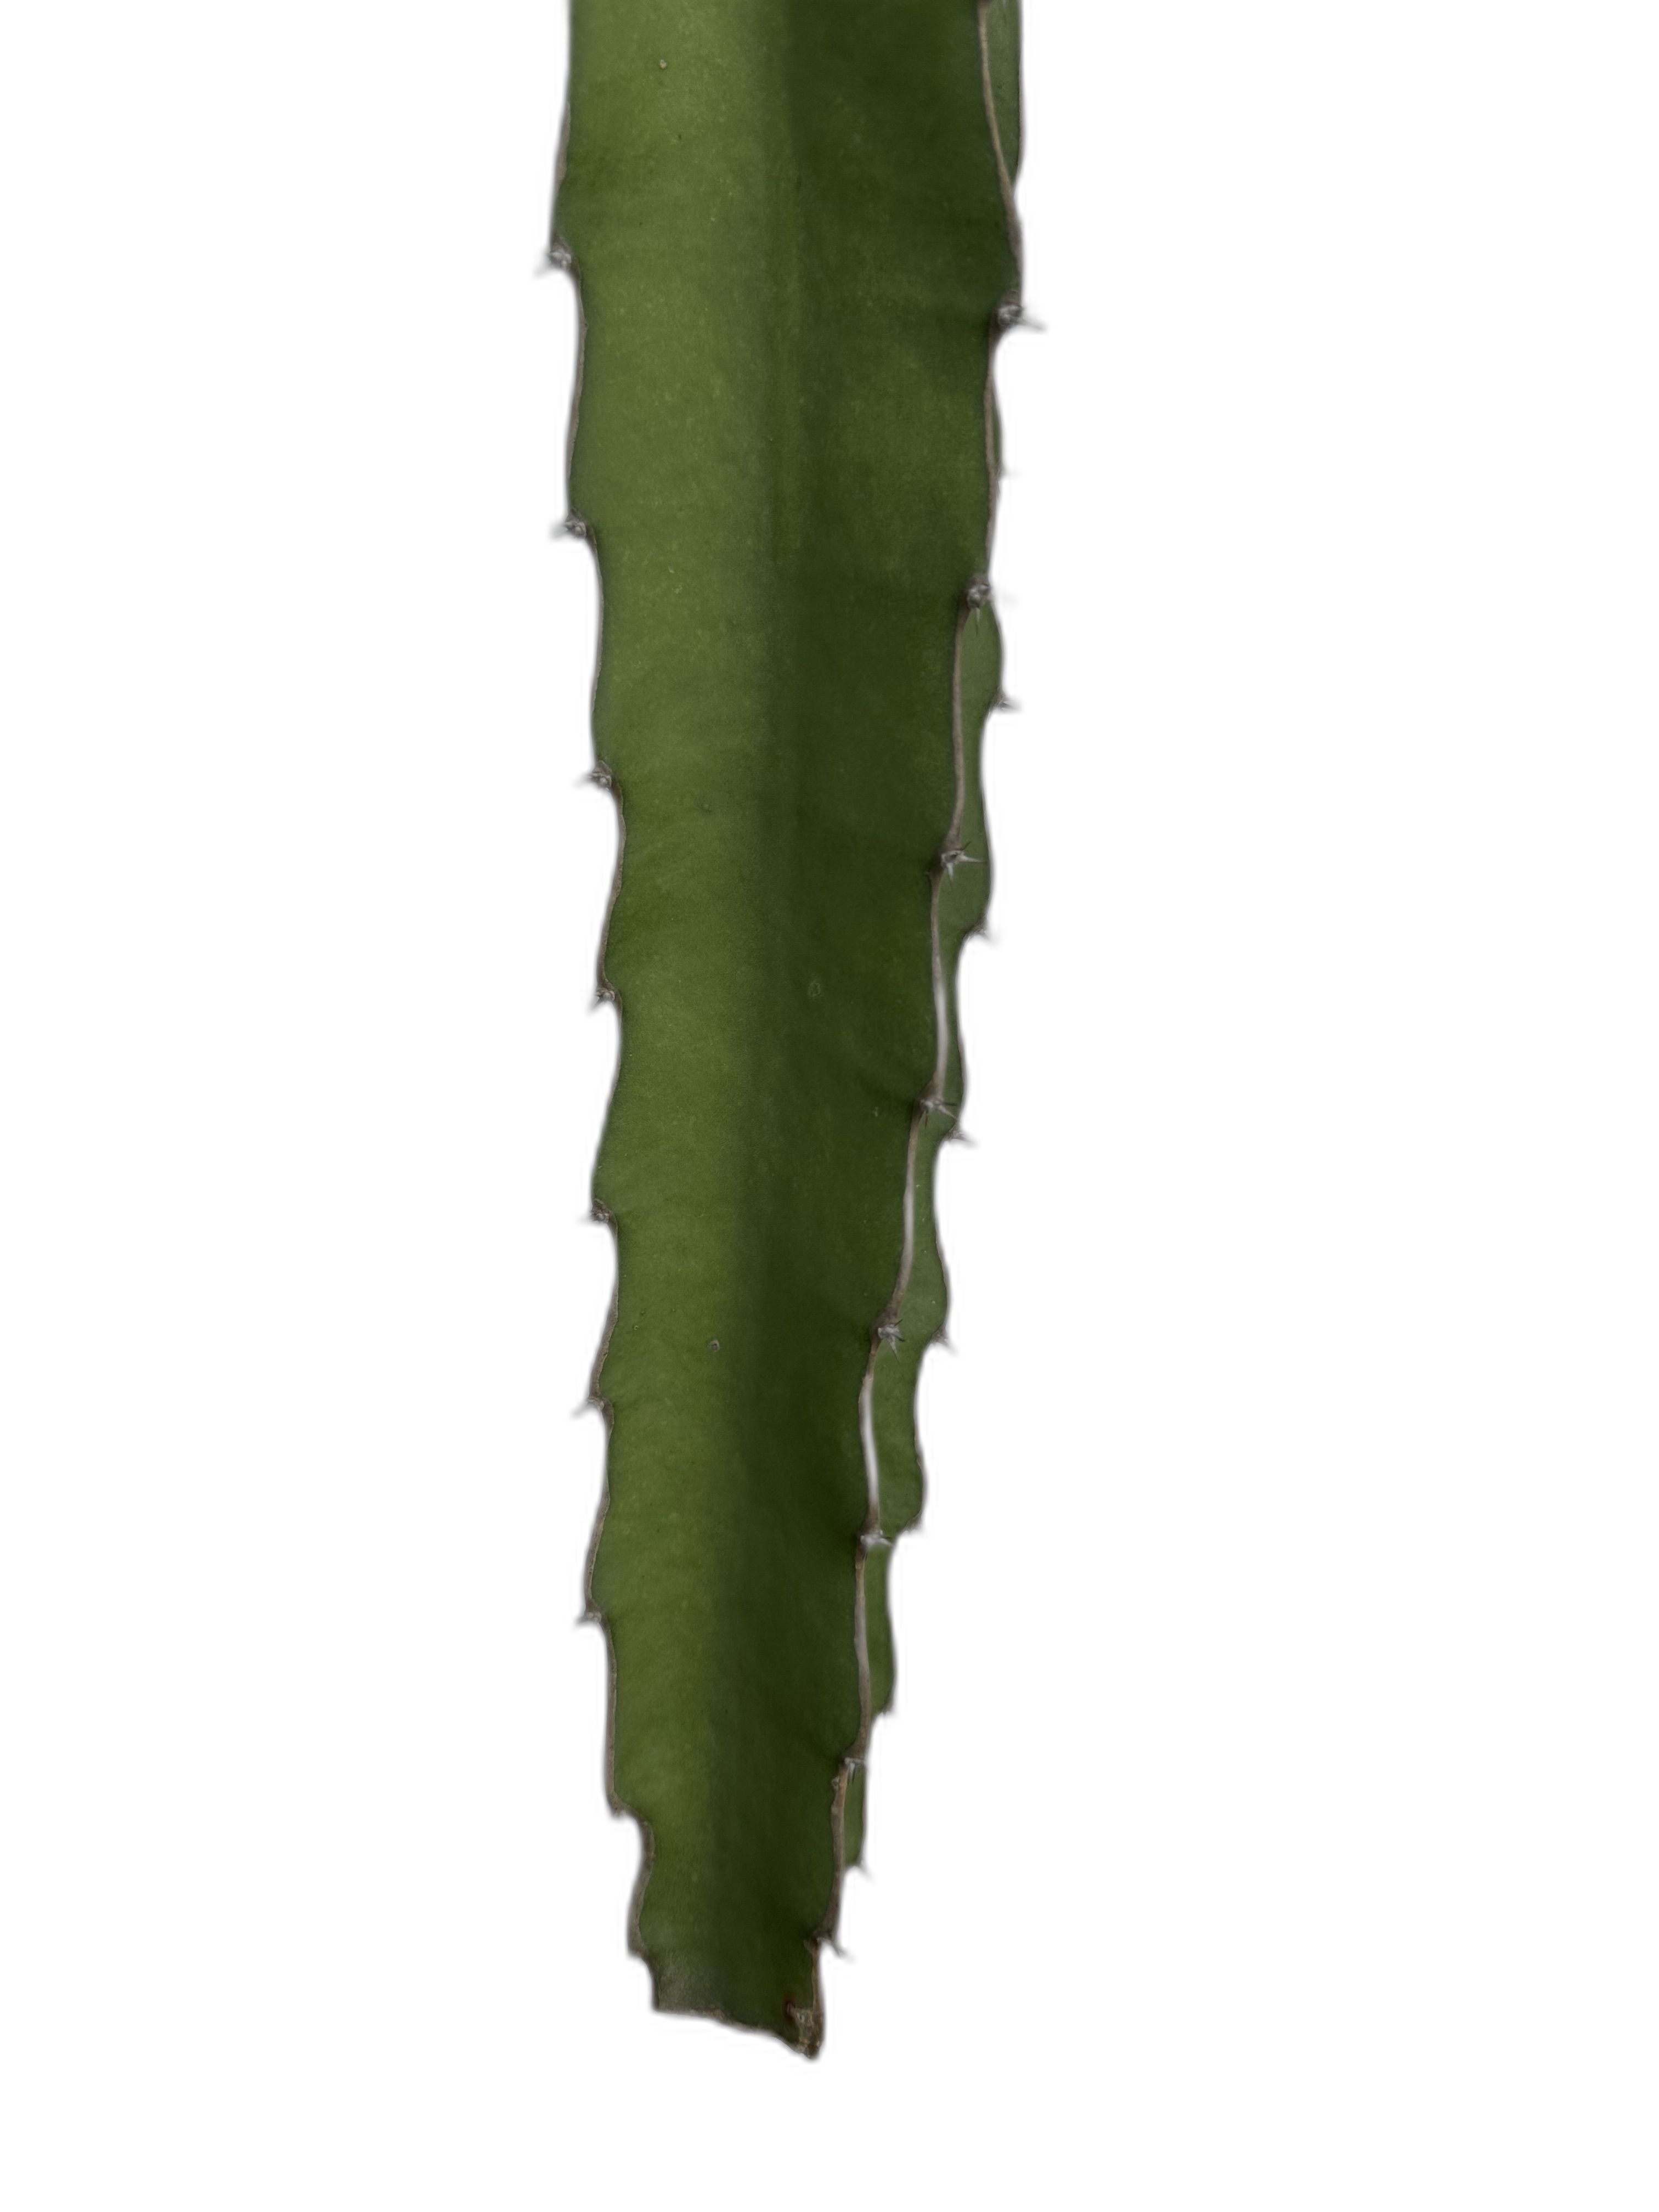
Label: Good leaf